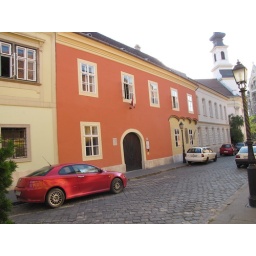
houses in the castle district